Sainte-Anne-des-Monts

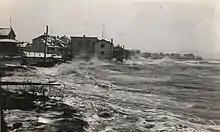
Tidal wave in Sainte-Anne-des-Monts on 23 December 1934

The name of Notre-Dame first appeared on schematic maps in 1709. The official nomenclature came from the "seigneurie" of Sainte-Anne-des-Monts, conceded to Denis Riverin in 1688. The first settlers arrived in 1815 and established small fisheries. The place was incorporated as a municipality in 1855. The city was a centre for pilgrimage at the beginning of the twentieth century. It was partially destroyed by fire in 1915.